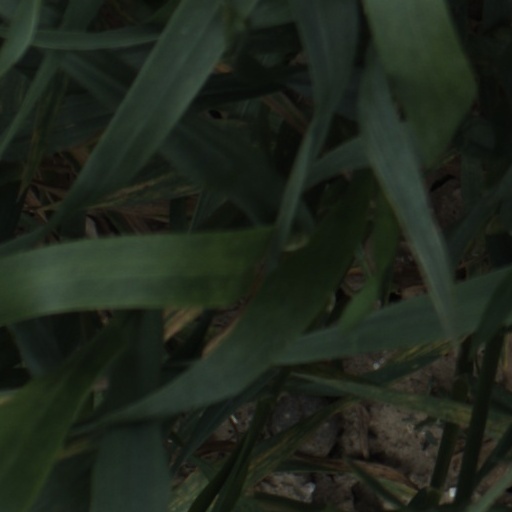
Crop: wheat